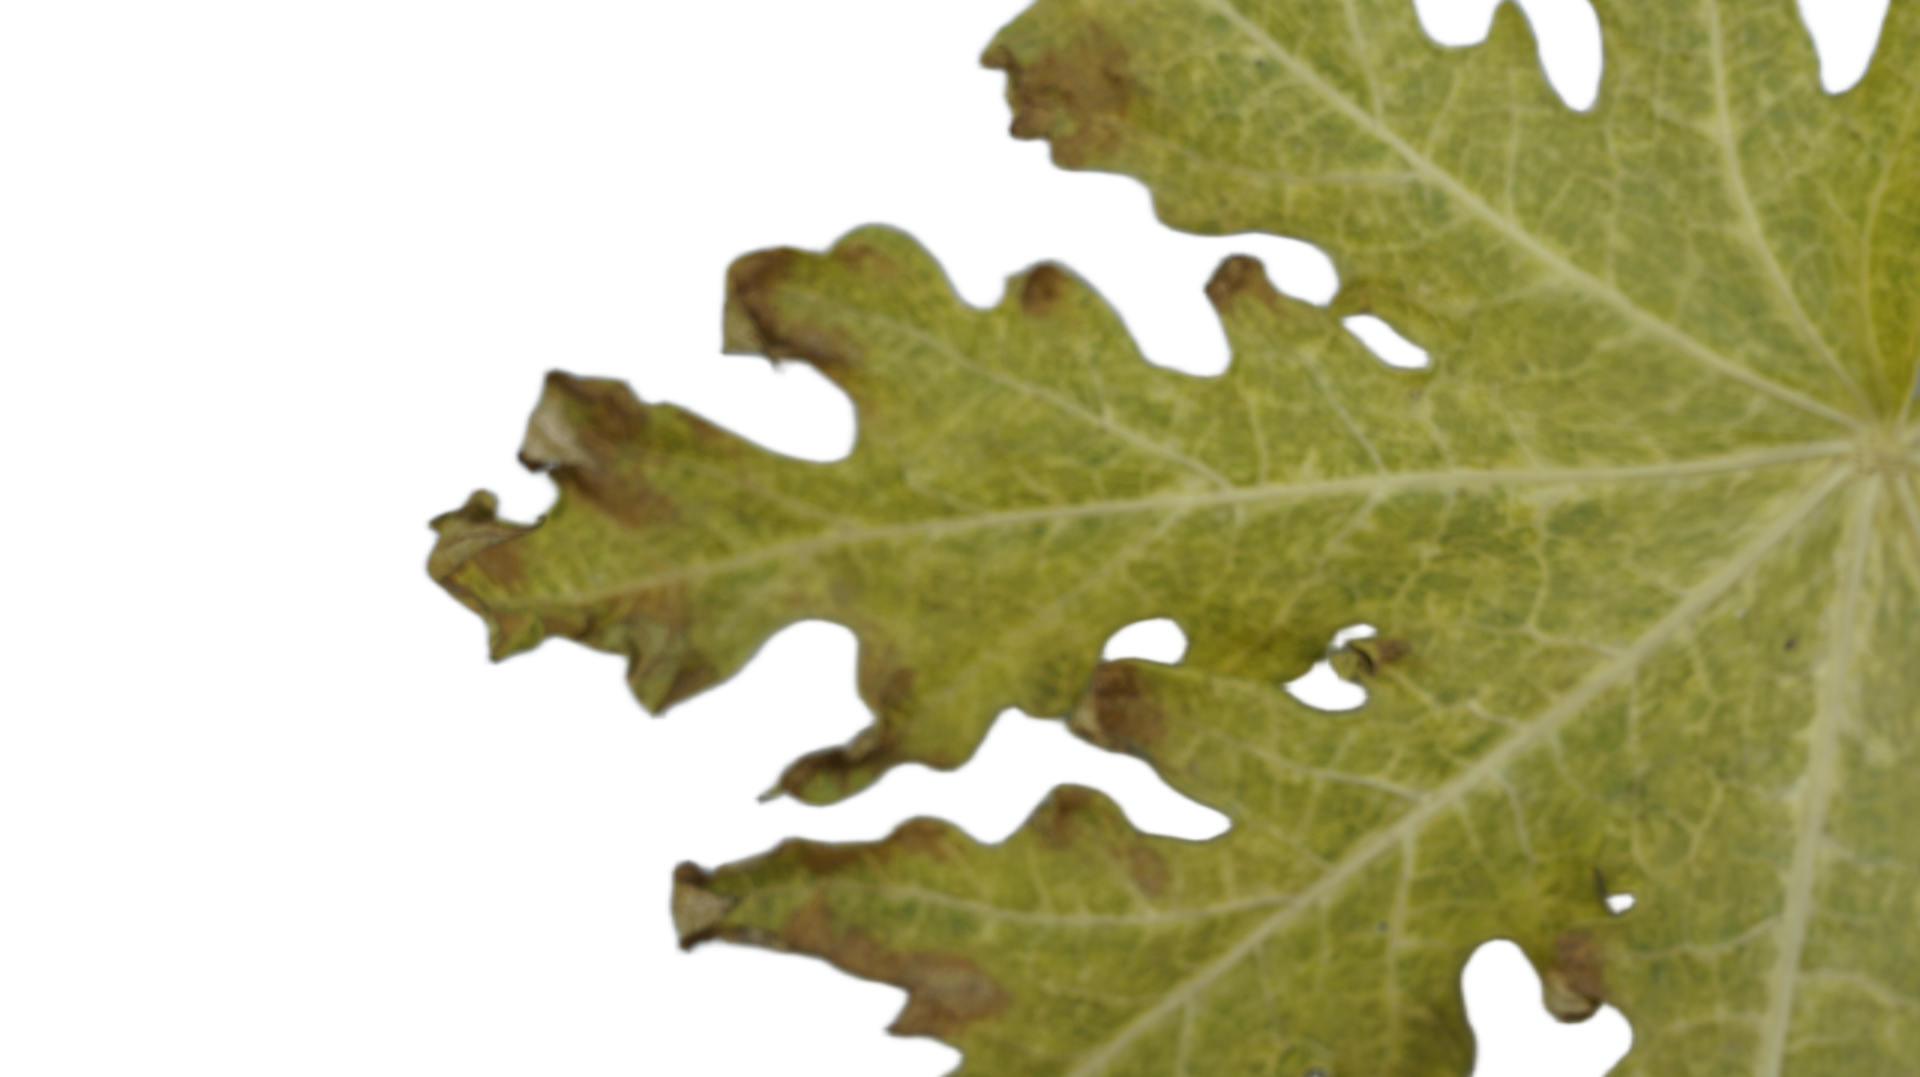
Crop: Papaya
Label: Bacterial_Blight